Royal touch

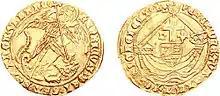
Touch piece of Henry VI (r. 1422–1461)

Henry I's successors did not consider the royal touch fundamental, reducing its application. The ritual remained a marginal aspect of kingship until the 17th century, when its appeal grew to unprecedented proportions and when it suddenly became an object of scrutiny in literature.